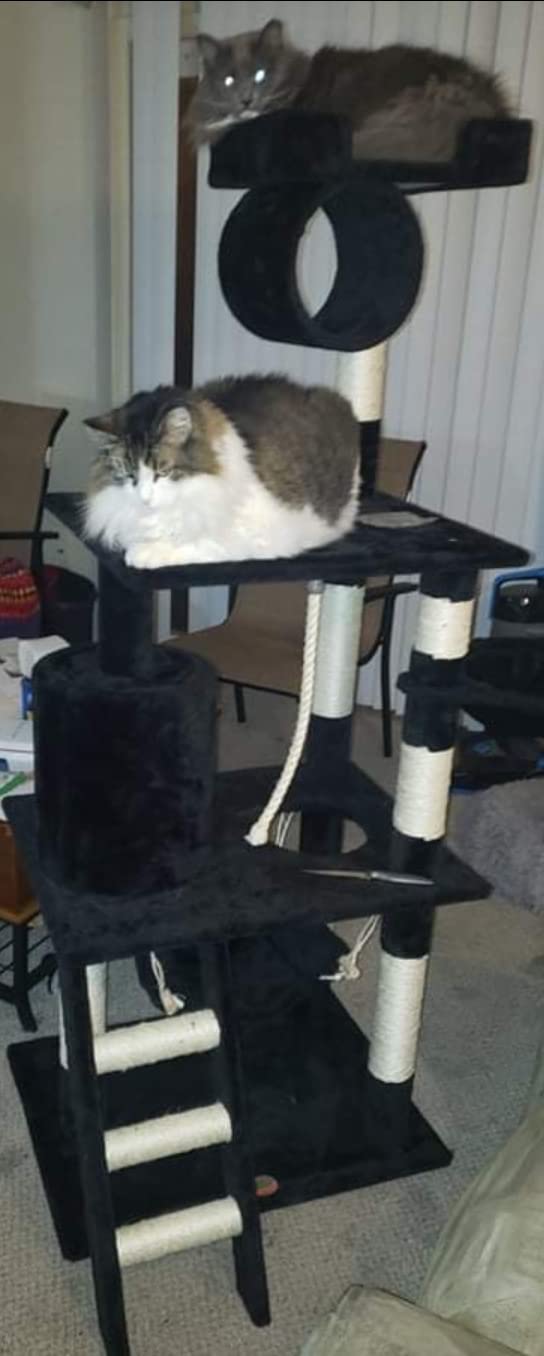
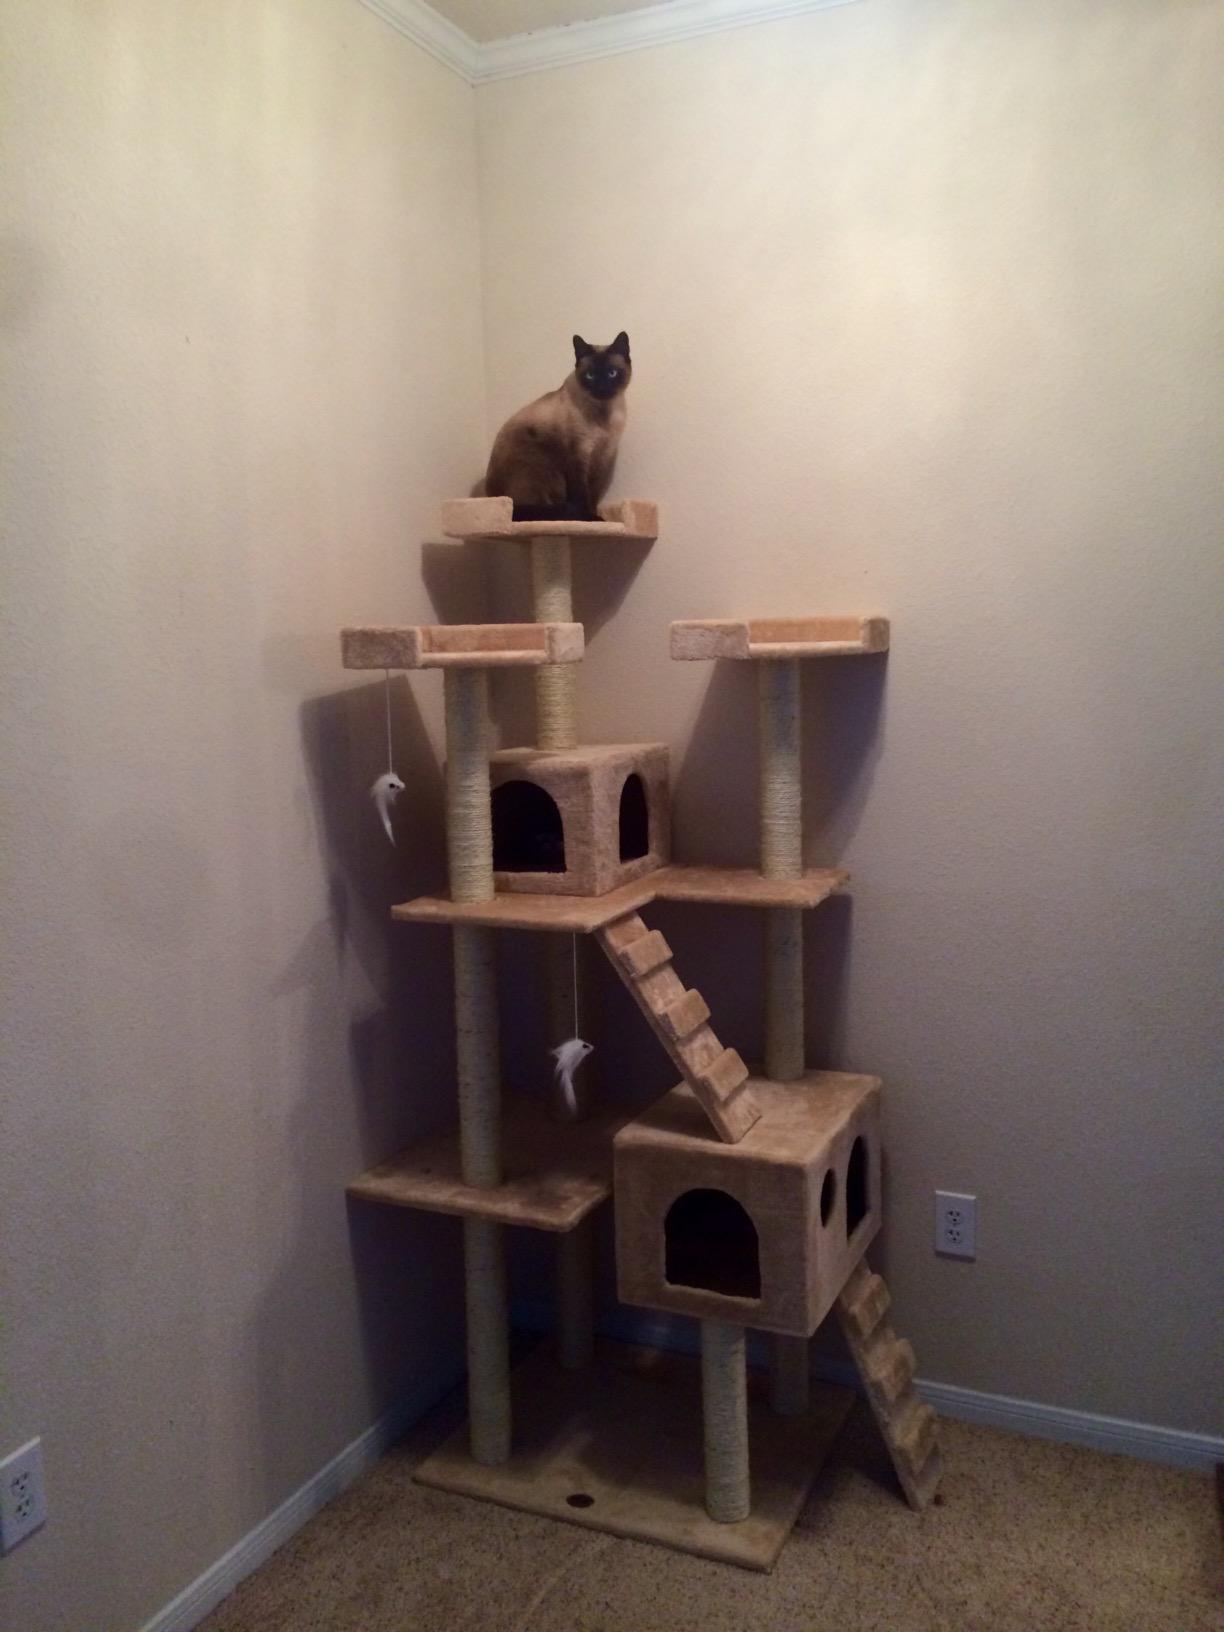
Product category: items_cat tree
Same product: no